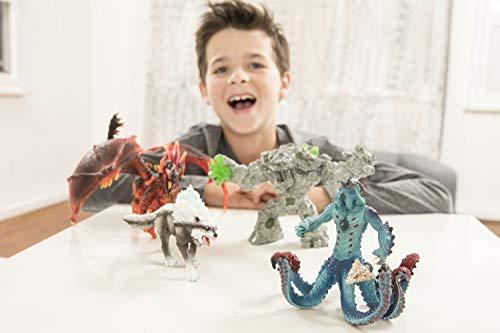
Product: SCHLEICH Monster Octopus w/ Weapon
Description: Collect all Schleich eldrador creatures.
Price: $9.99
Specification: ProductDimensions:6.1x4.3x7.1inches|ItemWeight:6.4ounces|ShippingWeight:6.4ounces(Viewshippingratesandpolicies)|ASIN:B079NQ53BM|Itemmodelnumber:42449|Manufacturerrecommendedage:5-12years